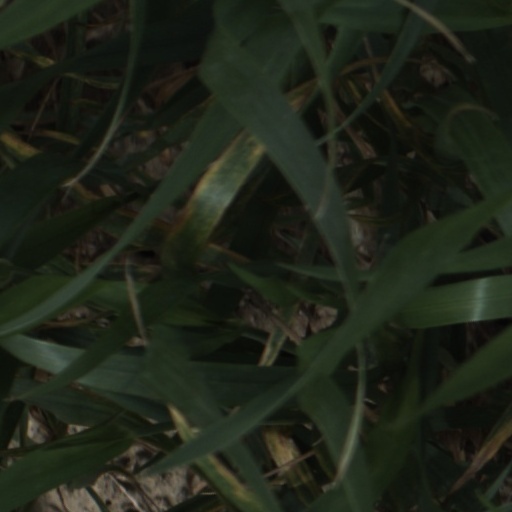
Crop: wheat